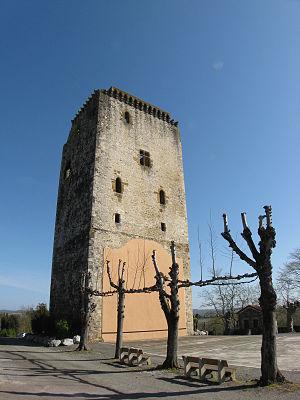
Tour carrée à Labastide-Villefranche (Pyrénées-Atlantiques) (Pyrénées).
Labastide-Villefranche est une commune française, située dans le département des Pyrénées-Atlantiques en région Nouvelle-Aquitaine.